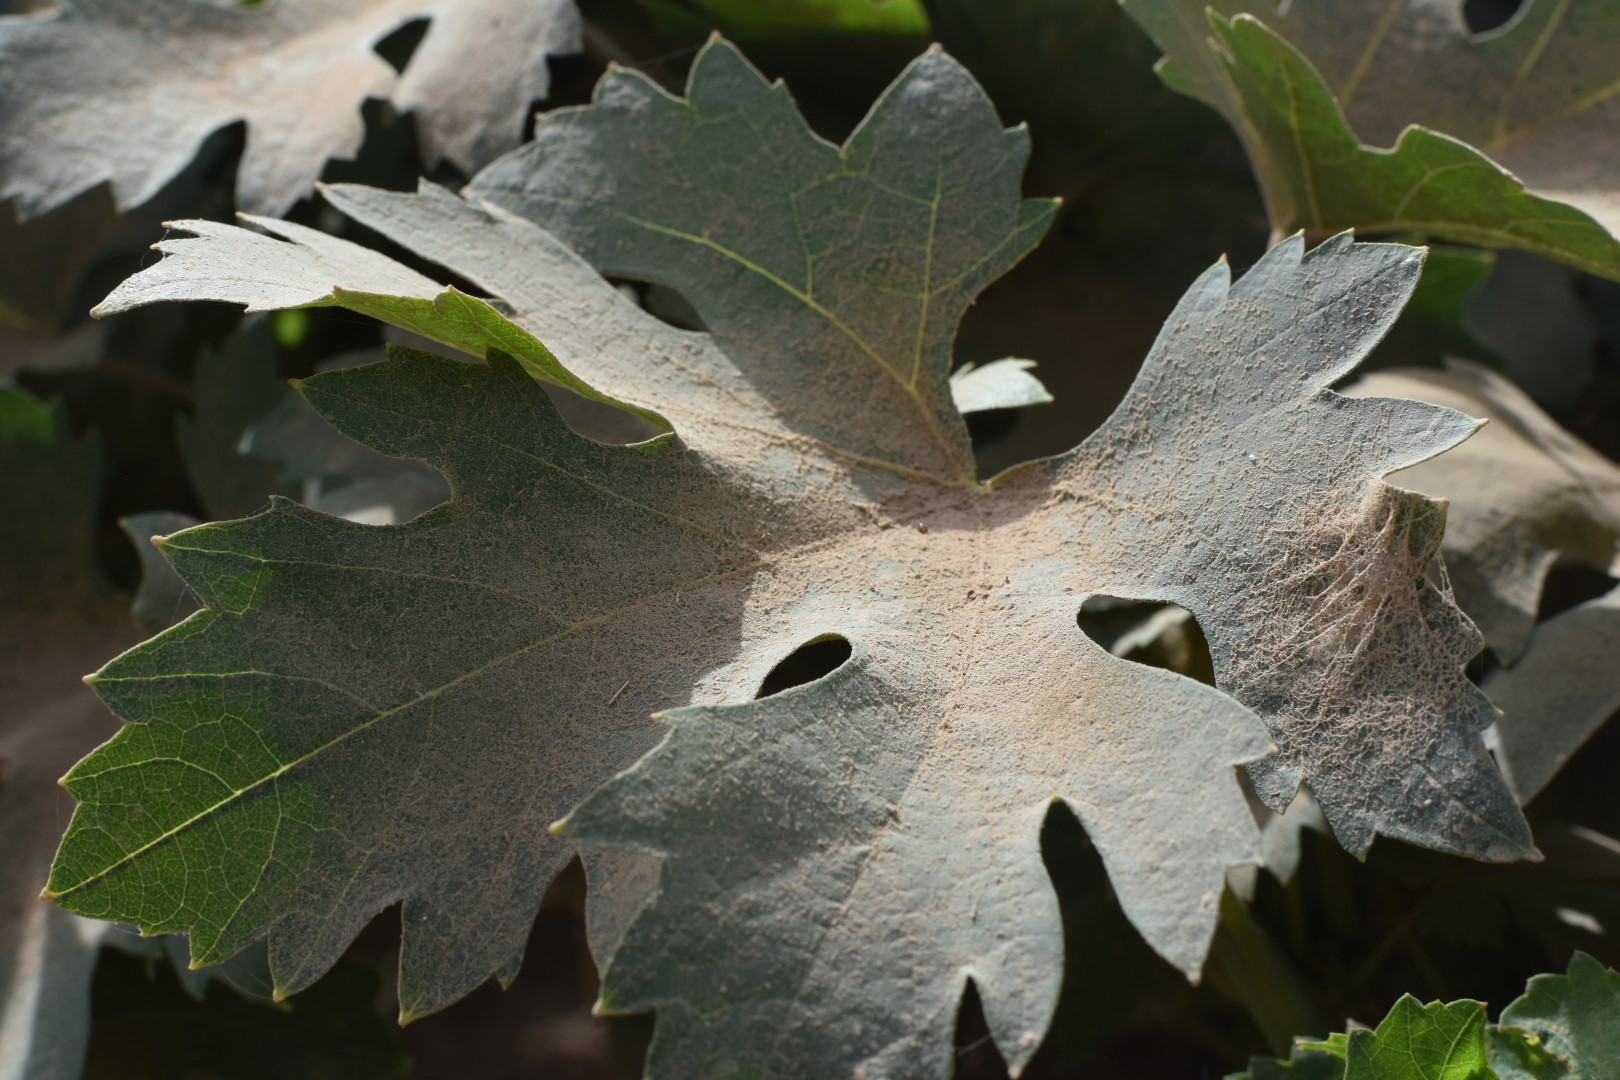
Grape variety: Riasi